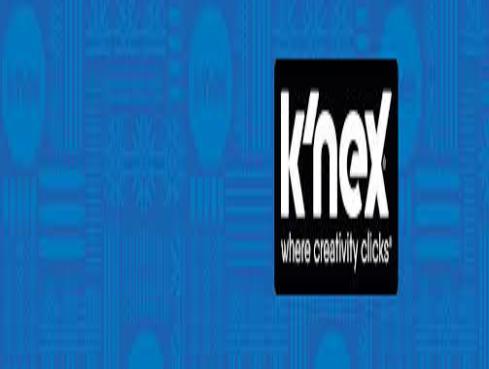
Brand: k'nex
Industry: Electronic